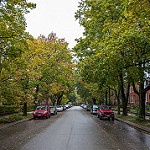
Label: street